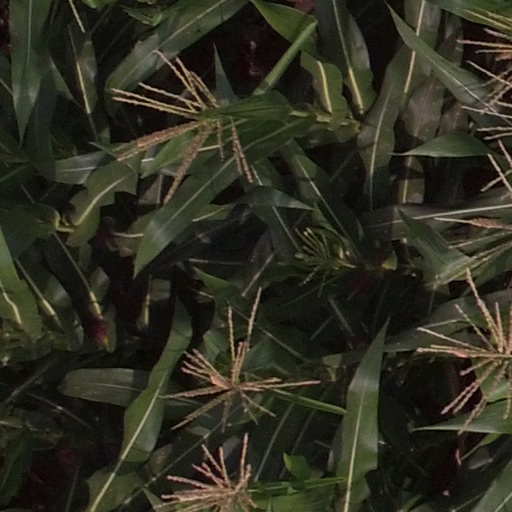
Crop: maize; corn